Walter Bailloch

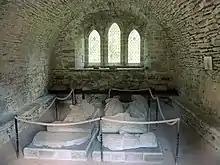
View of the Chapter House of Inchmahome Priory; effigies on the right represent the Countess Mary and Walter, Earl of Menteith.

Walter Bailloch, also known as Walter Bailloch Stewart (1225/1230 – 1293/1294), was distinguished by the sobriquet "Bailloch" or "Balloch", a Gaelic nickname roughly translated as "the Freckled". He was the Earl of Menteith "jure uxoris".